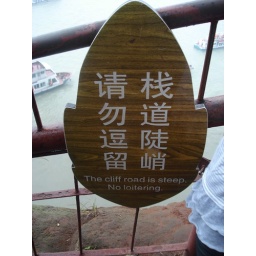
you can see the boats in the background, some people take a boat to get a view of him from the river.